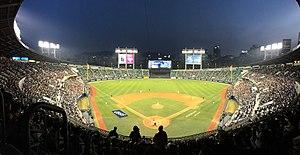
Le Jamsil Baseball Stadium est un stade de baseball situé au cœur du Jamsil Sports Complex dans l'arrondissement de Songpa-gu à Séoul en Corée du Sud.